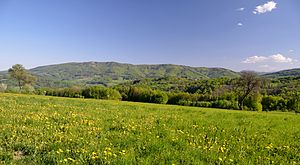
Schöpfl
Schöpfl set fra nordvest
Schöpfl er med 893 moh. det højeste bjerg i Wienerwald i Niederösterreich.